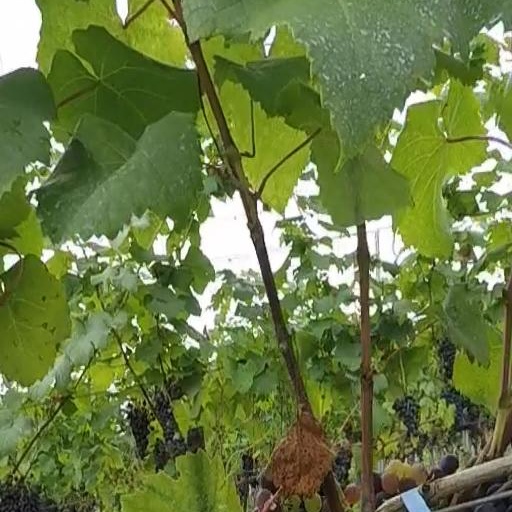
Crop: grape